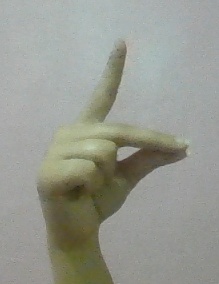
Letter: ta